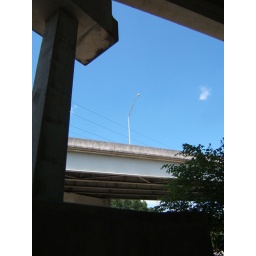
Some photos taken near my house by some train tracks.